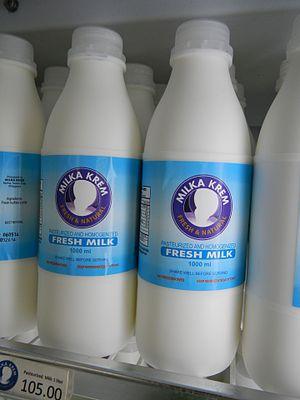
Le lait de bufflonne est le lait produit par la bufflonne, la femelle du Buffle domestique, et qui est généralement consommé par les bufflons. Utilisé en alimentation humaine, il est notamment employé pour la fabrication de fromage de bufflonne, comme par exemple la mozzarella.